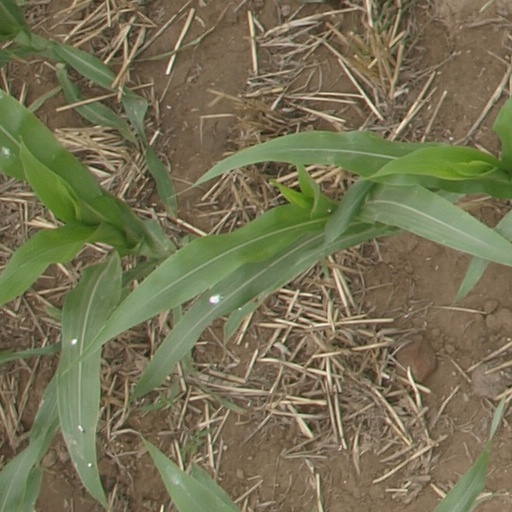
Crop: maize; corn